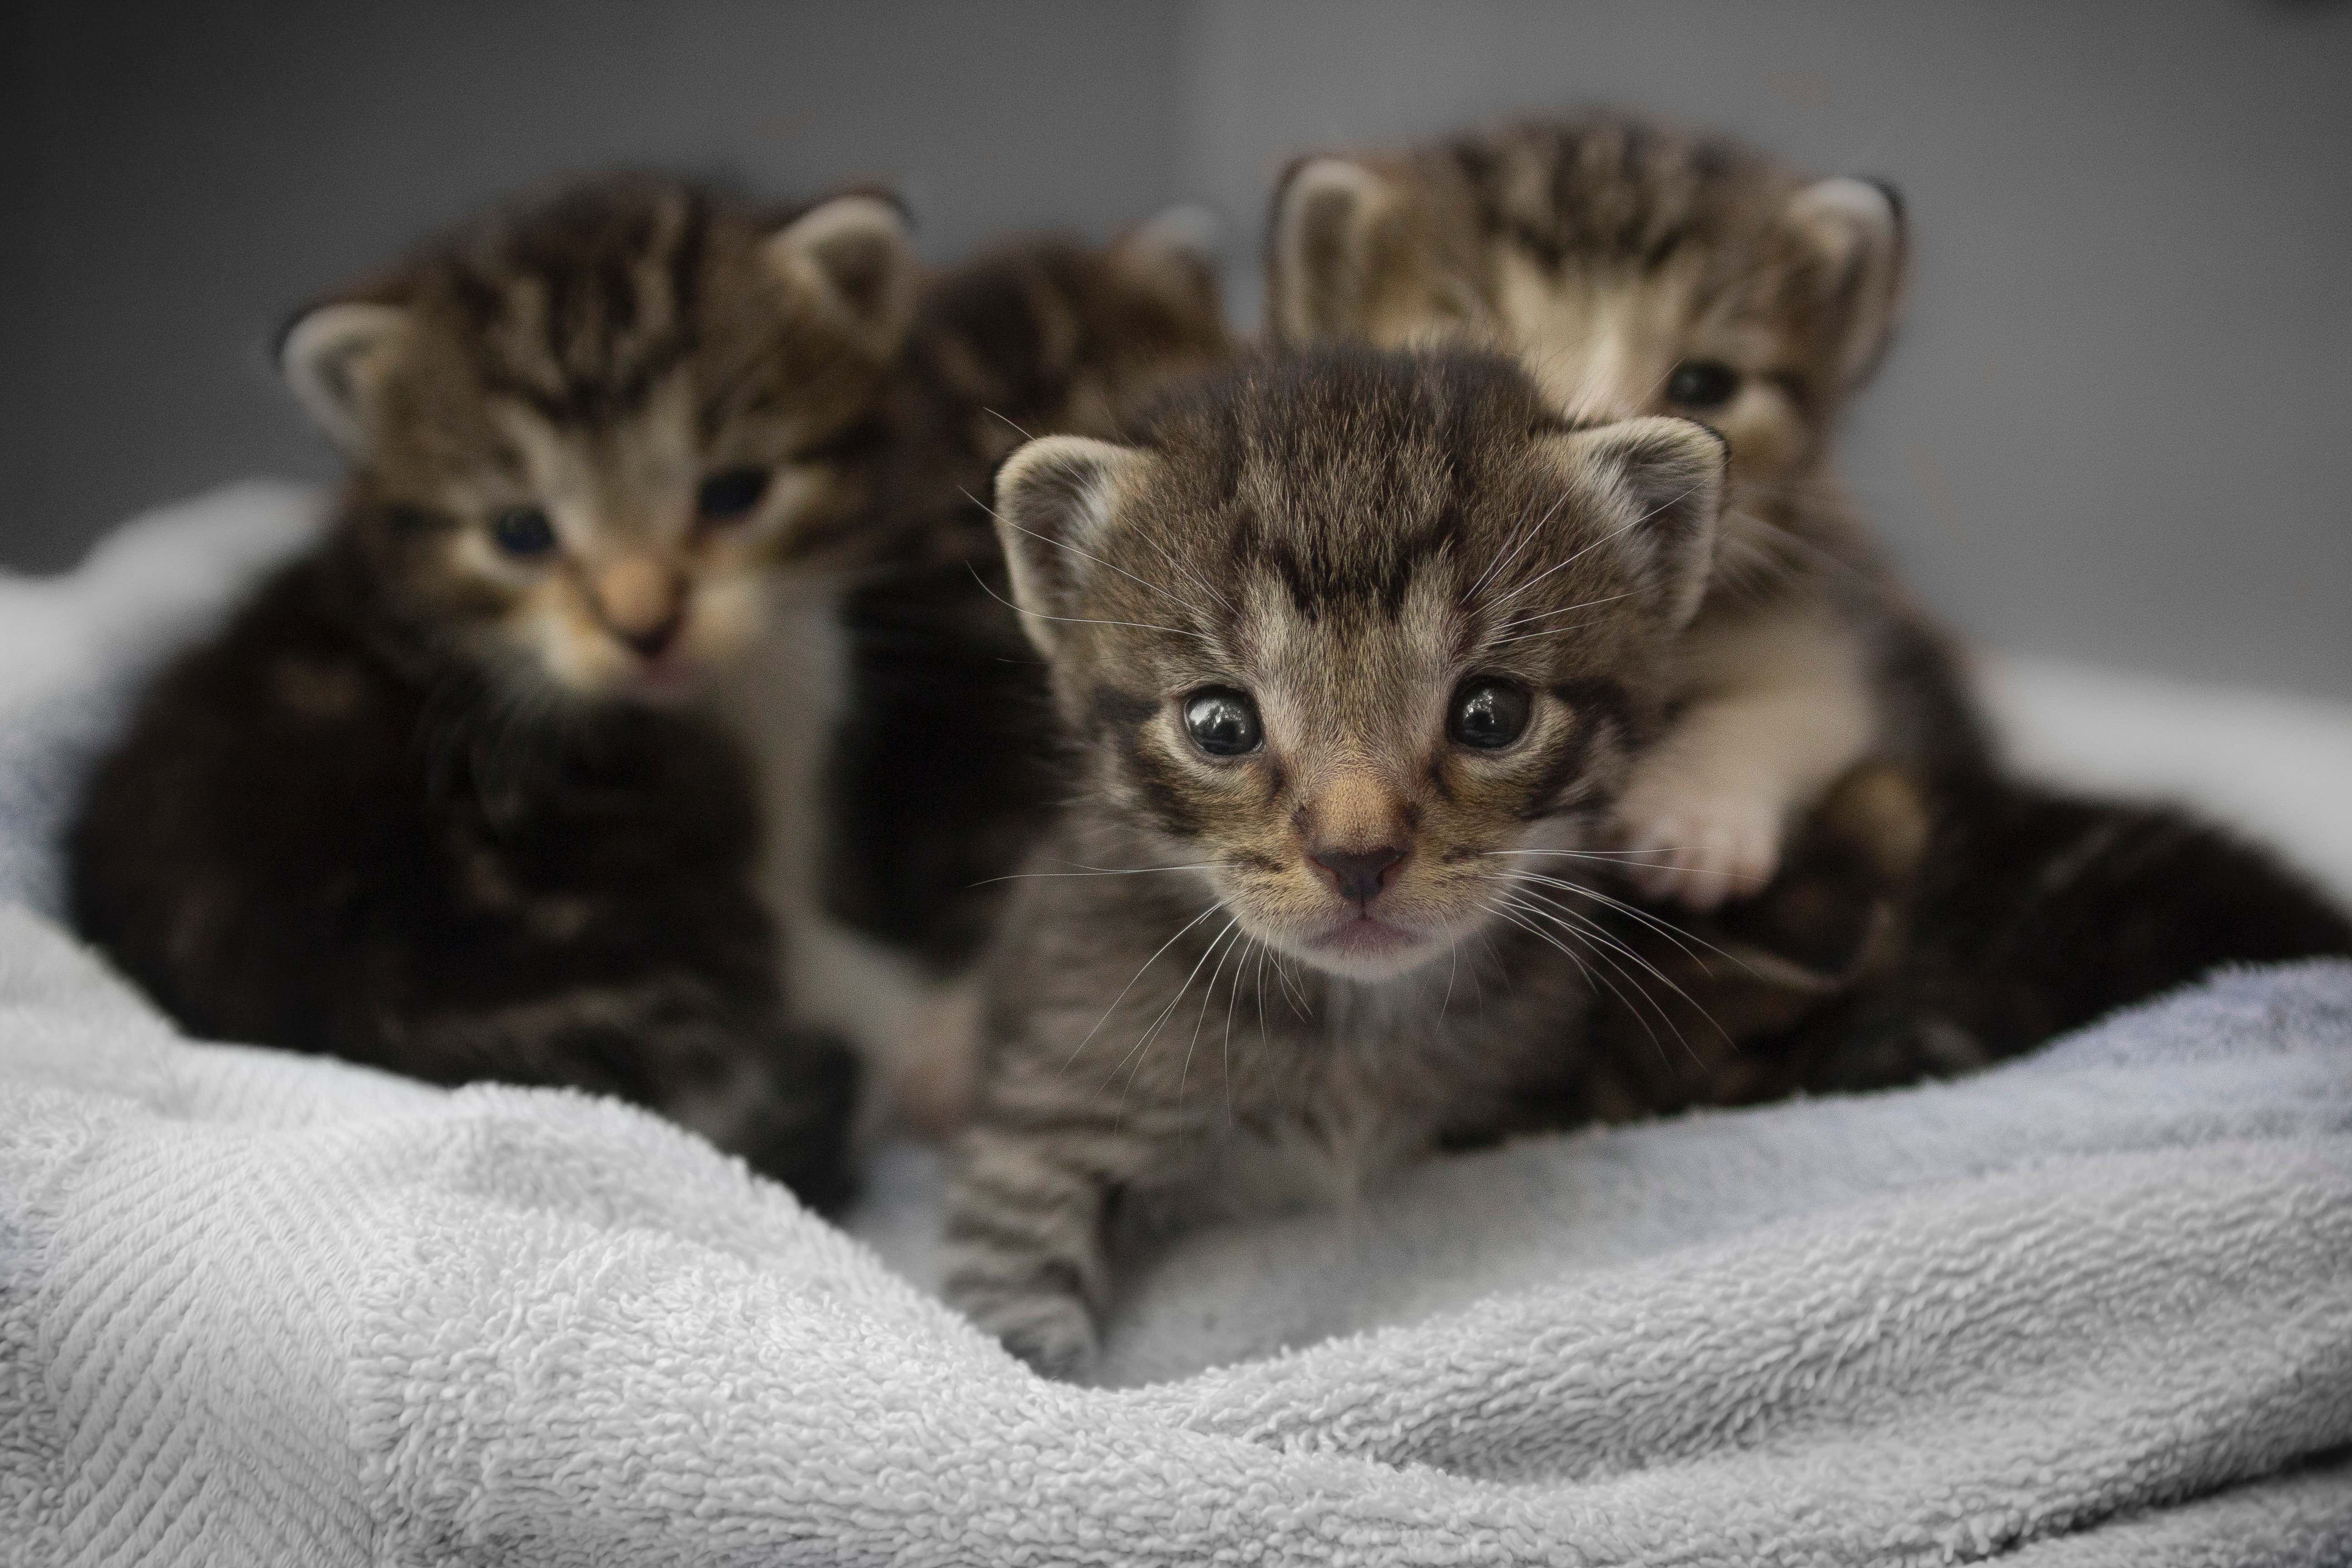
Label: gatto